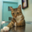
Label: cat